French destroyer Chasseur

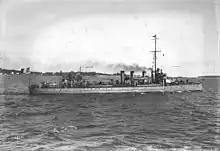
"Chasseur" in Marseille, 1912

"Chasseur" was ordered from Chantiers et Ateliers Augustin Normand and was launched from its Le Havre shipyard on 20 February 1909. The ship was completed in November 1909. When the First World War began in August 1914, "Chasseur" was assigned to the 3rd Destroyer Flotilla of the 1st Naval Army. During the preliminary stages of the Battle of Antivari on 16 August, the 1st, 4th and 5th Destroyer Flotillas were tasked to escort the core of the 1st Naval Army while the 2nd, 3rd and 6th Flotillas escorted the armored cruisers of the 2nd Light Squadron and two British cruisers. After reuniting both groups and spotting the Austro-Hungarian protected cruiser and the destroyer , the French destroyers played no role in sinking the cruiser, although the 4th Flotilla was sent on an unsuccessful pursuit of "Ulan". Having broken the Austro-Hungarian blockade of Antivari (now known as Bar), Vice-Admiral Augustin Boué de Lapeyrère, commander of the 1st Naval Army, decided to ferry troops and supplies to the port, escorted by the 2nd Light Squadron and the 1st and 6th Destroyer Flotillas while the rest of the 1st Naval Army bombarded the Austro-Hungarian naval base at Cattaro, Montenegro, on 1 September. Four days later, the fleet covered the evacuation of Danilo, Crown Prince of Montenegro to the Greek island of Corfu. The flotilla escorted multiple small convoys loaded with supplies and equipment to Antivari, beginning in October and lasting for the rest of the year, always covered by the larger ships of the Naval Army in futile attempts to lure the Austro-Hungarian fleet into battle.